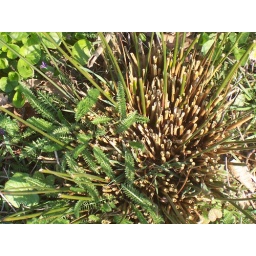
ik heb hier van dichtbij een foto gemaakt van een plant waardoor het lijkt alsof je in de plant mee wordt genomen